Inuit women

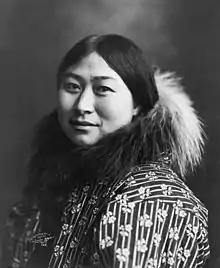
An Inuk (Iñupiaq) woman in traditional clothing, Nome, Alaska, 1907

In Inuit culture, marriage was not a choice, but a necessity. Inuit men and women needed each other to survive. Married couples had to work together to overcome nearly impossible living conditions. Because every individual had to rely on a partner to survive, marriages were often arranged at birth to ensure the survival of the family. Love marriages, or choice marriages, existed, but these were all but arranged because there were usually few eligible partners. A young woman was eligible for marriage after puberty, but a man had to prove he was efficient enough in hunting to support a family before he could marry.